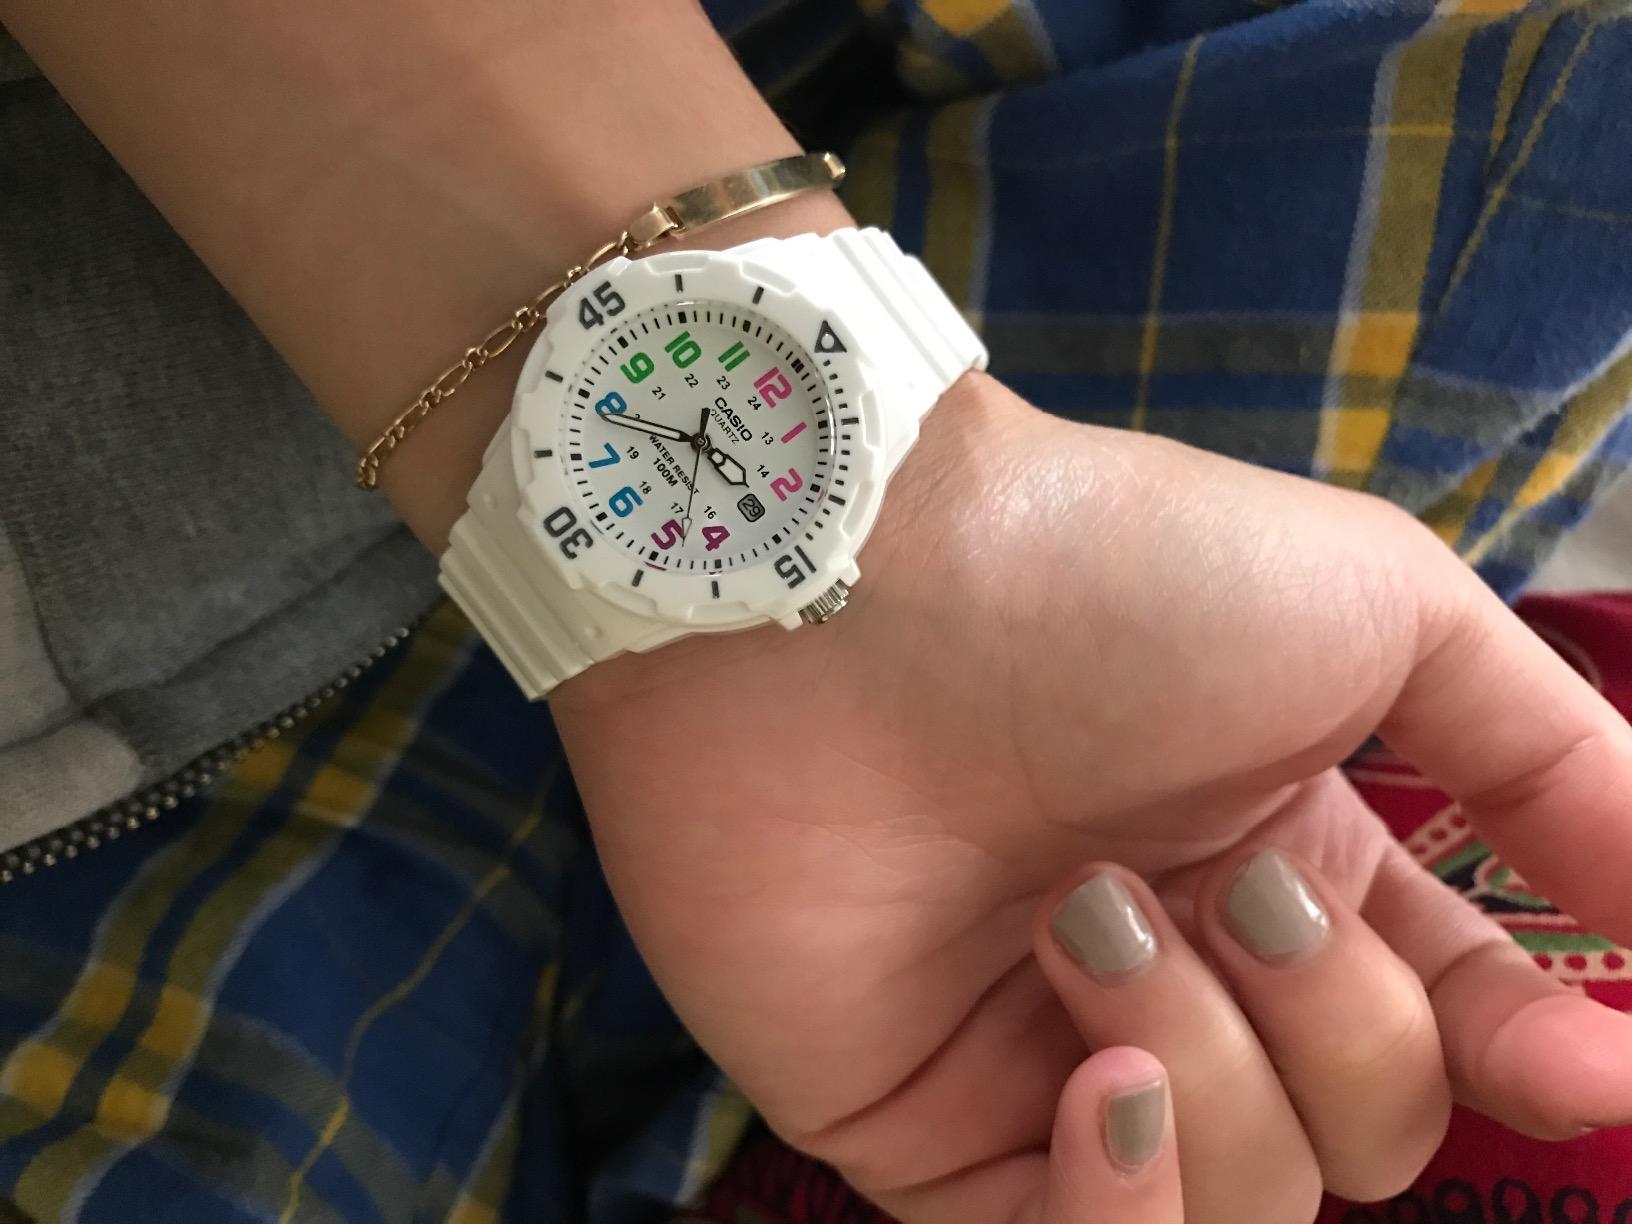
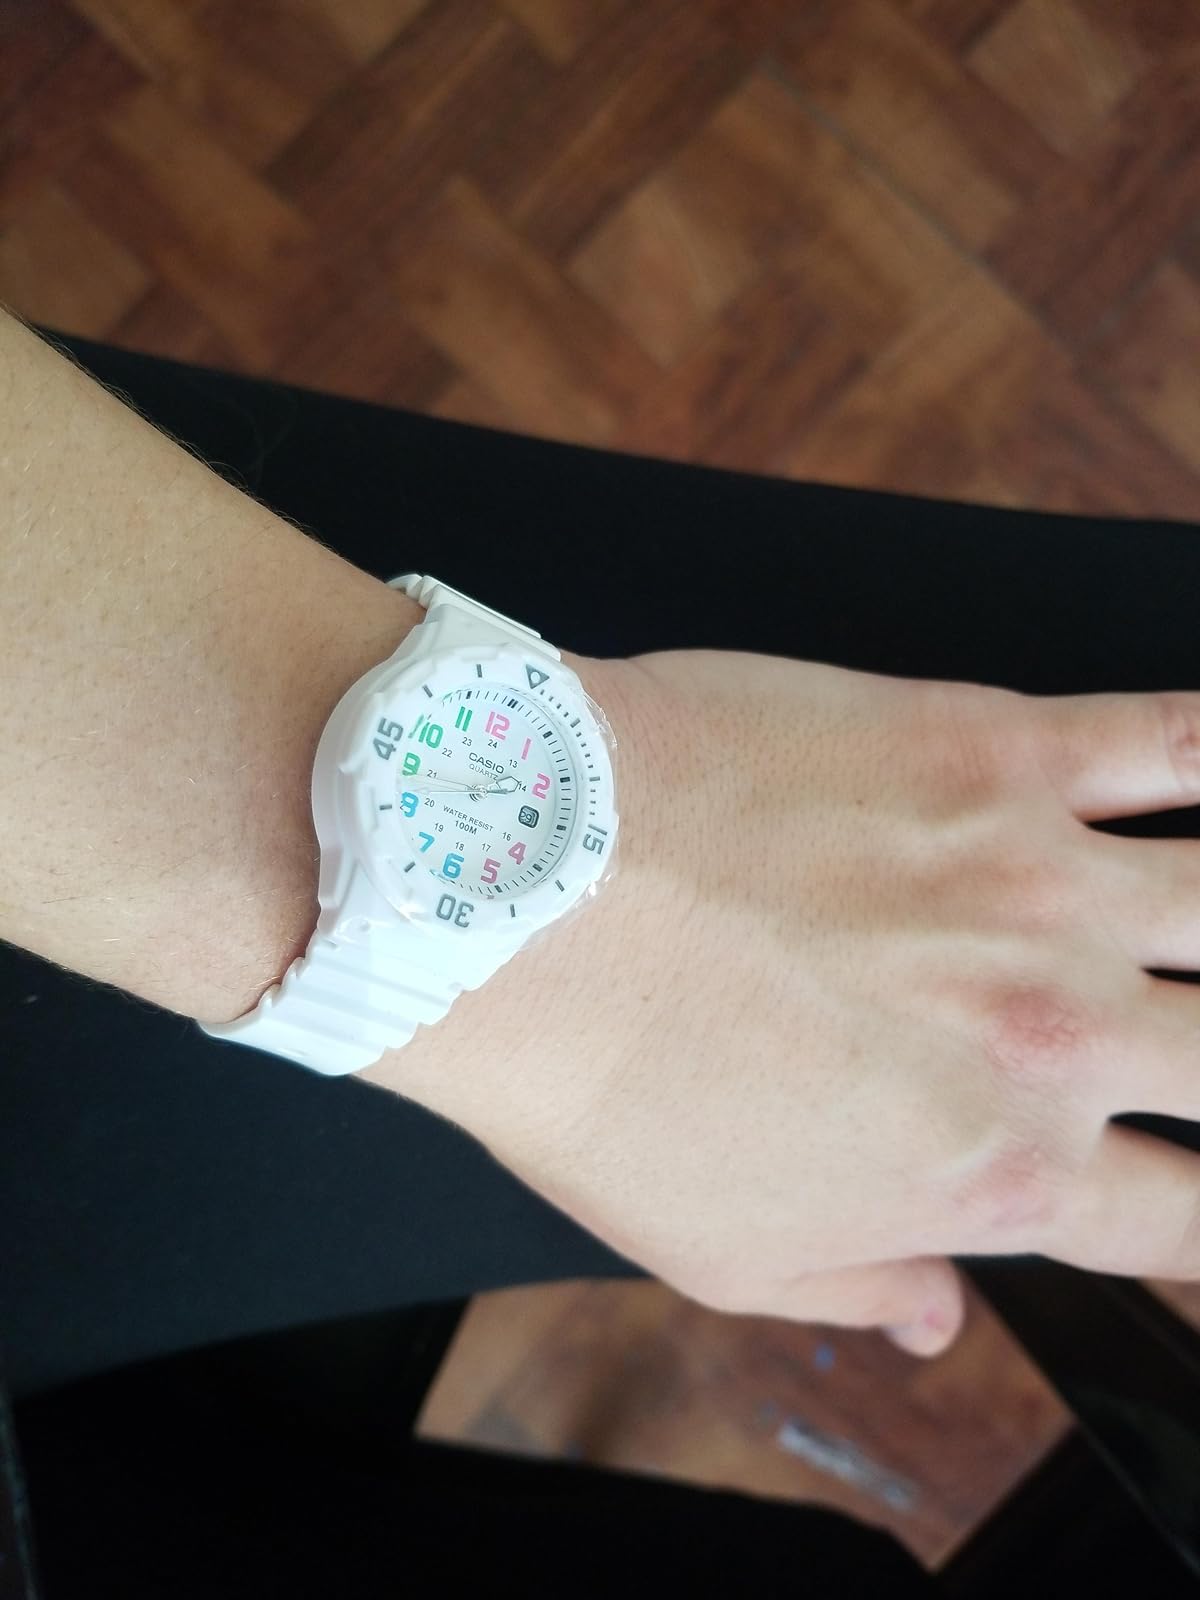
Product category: accessories_watch
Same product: yes